Åmot, Buskerud

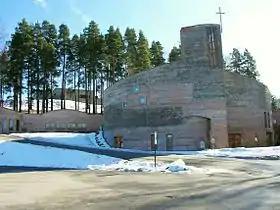
Åmot Church in Modum

Åmot is a village in Modum municipality in Buskerud, Norway. Located just south of Geithus, the two villages have grown closer to each other. They have a combined population of 5,694.